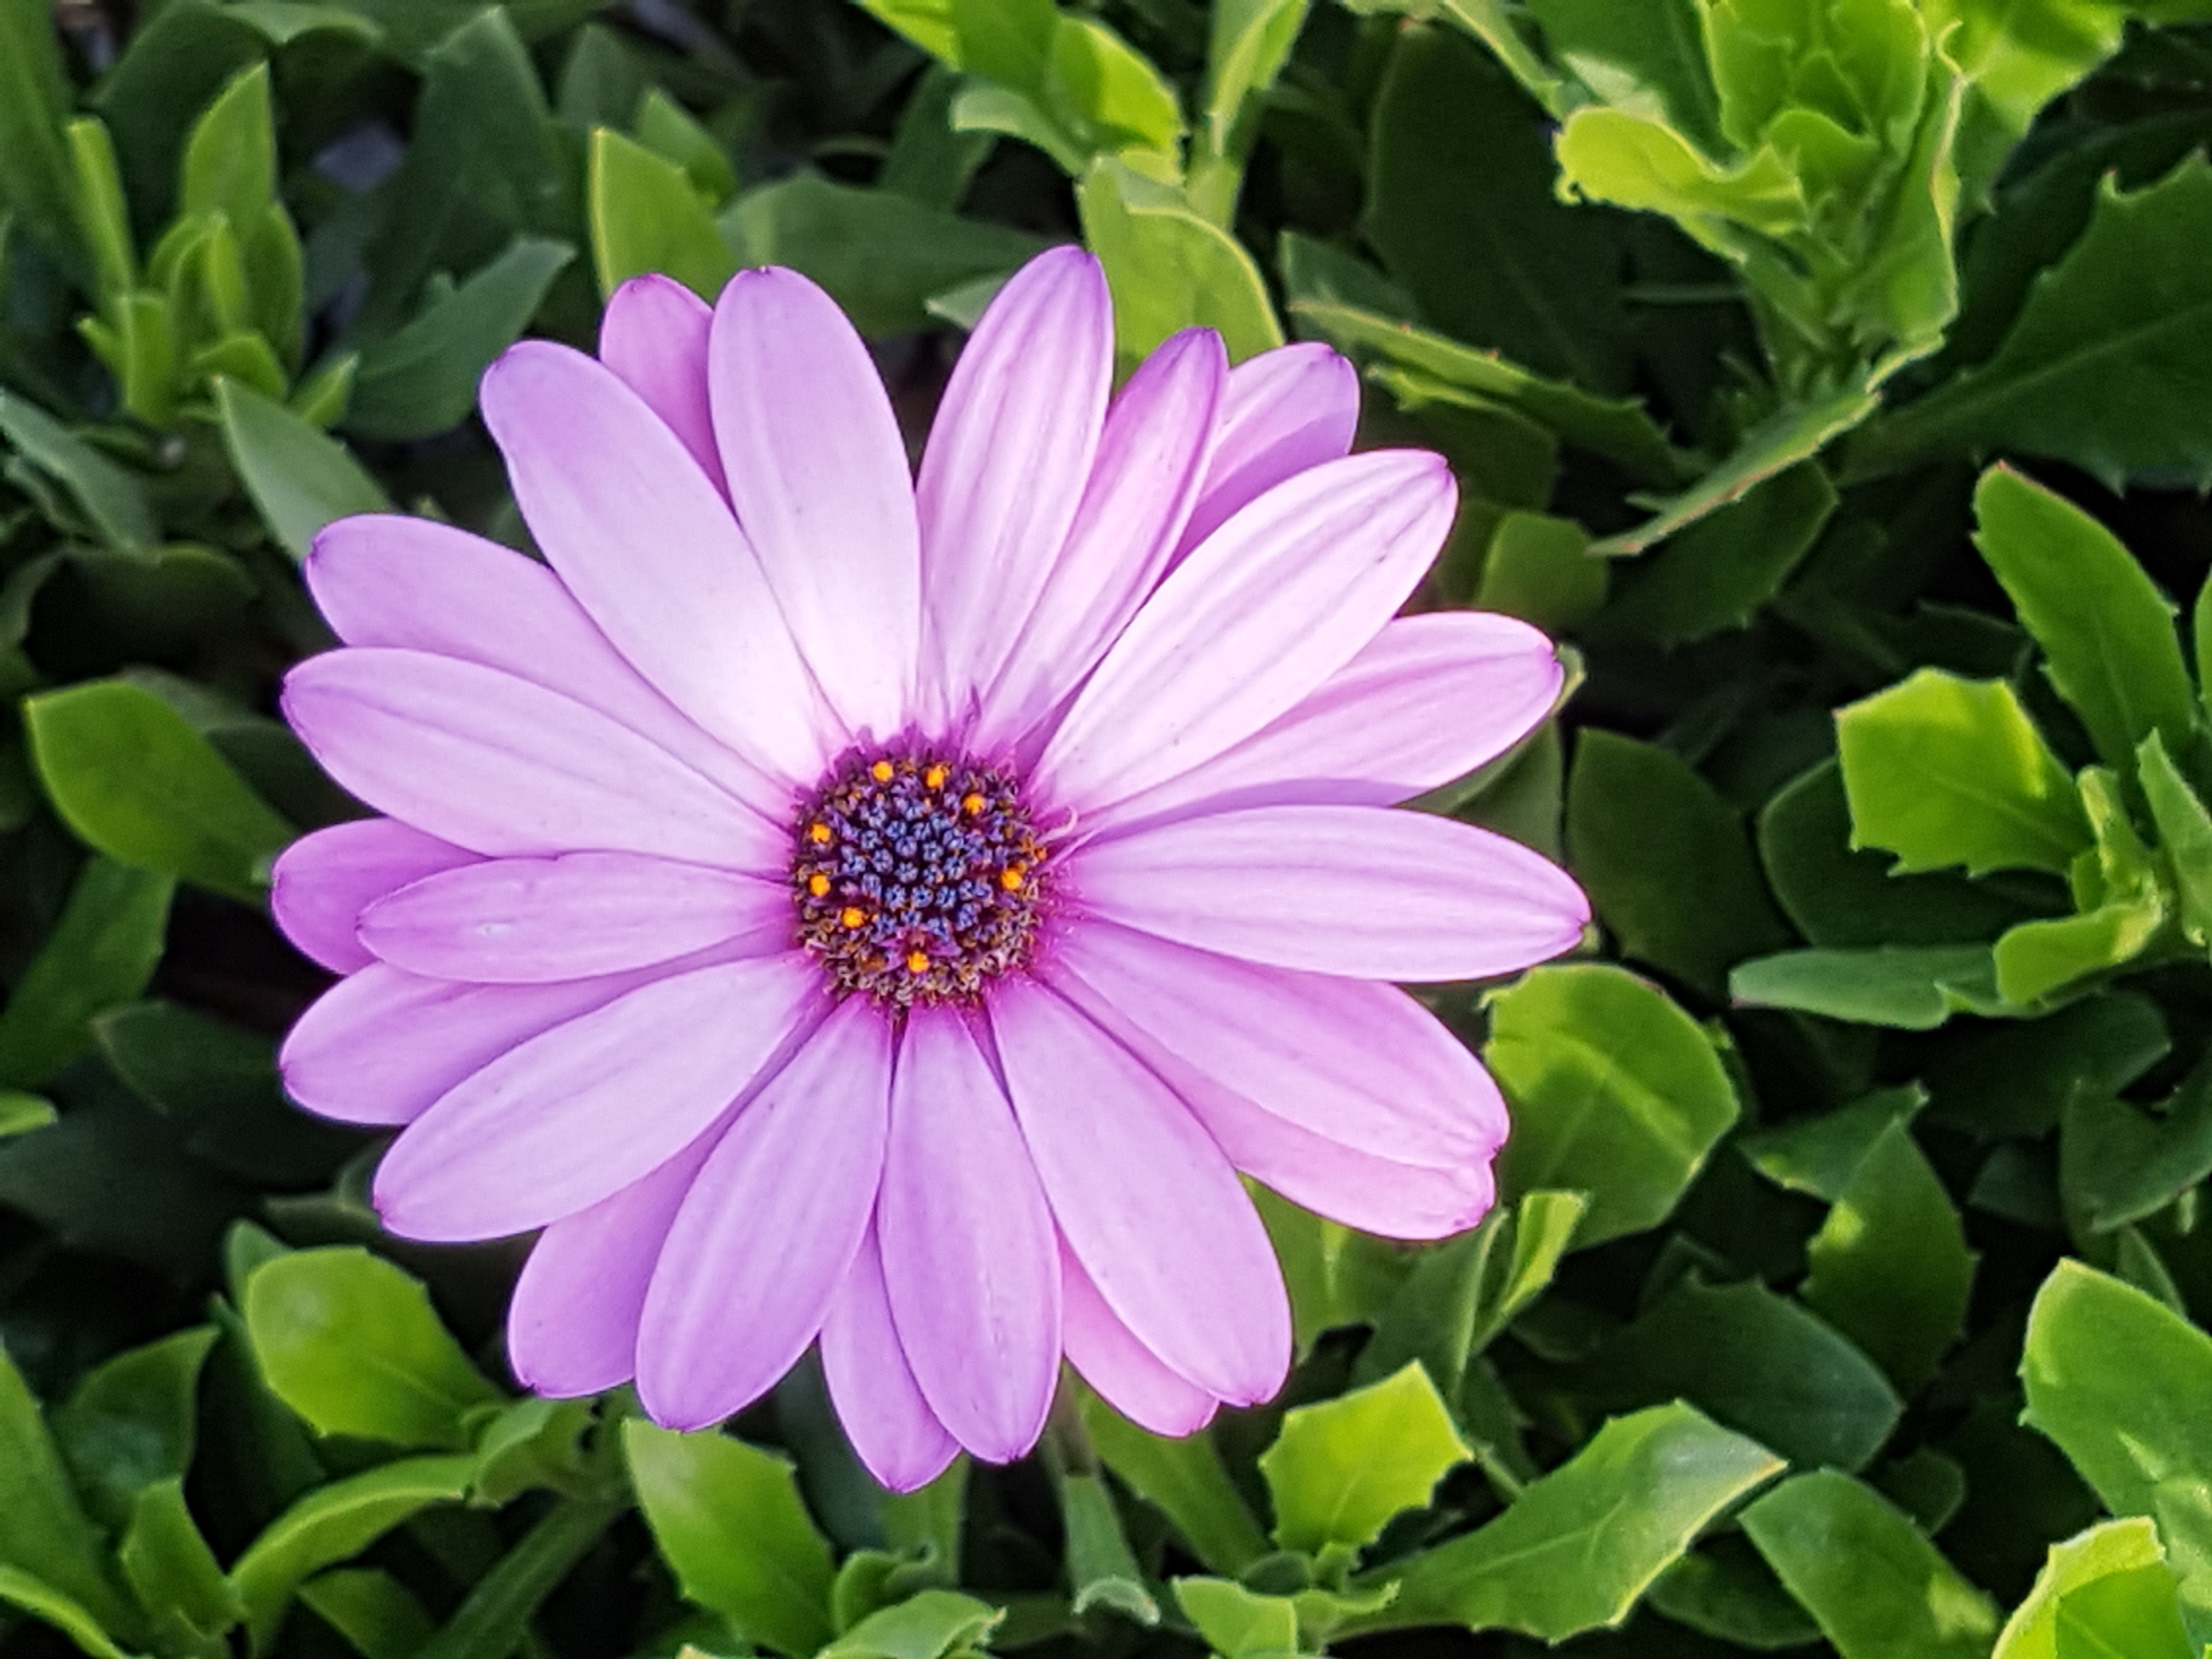
nature, plant, flower, petal, daisy, autumn, botany, pink, flora, plants, flowers, asteraceae, beautiful, cluster, fall flowers, macro photography, free pictures, flowering plant, daisy family, little flower, annual plant, land plant, garden cosmos